Indrajit

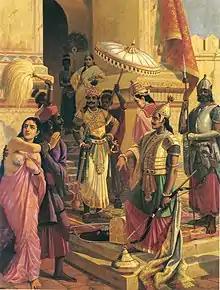
A painting of Meghanada after his victory over Indra by Raja Ravi Varma

Meghanada, also referred to by his epithet Indrajit, according to Hindu texts, was the eldest son of Ravana and the crown prince of Lanka, who conquered Indraloka (Heaven). He is regarded as one of the greatest warriors in Hindu texts. He is a major character mentioned in the Indian epic "Ramayana." Meghanada is the central character in Bengali epic poem "Meghnad Badh Kavya". He played an active role in the great war between Rama and Ravana. He acquired many kinds of celestial weapons from his Guru Shukra. His most prominent feat is having defeated the devas in heaven. Using the Brahmastra, Indrajit killed 670 million vanaras in a single day; nearly exterminating the entirety of the vanara race. No warrior had ever achieved this statistical feat before in the Ramayana. He is the only warrior in the entire Ramayana to defeat both Rama and Lakshmana twice while they were both armed by making them unconscious in a battle with the help of astras and sorcery (once by using "Nagapashastra" and another time by using Brahmastra) and finally got killed by Lakshmana. He was said to be more powerful and superior warrior than his father Ravana by Brahma and Agastya.